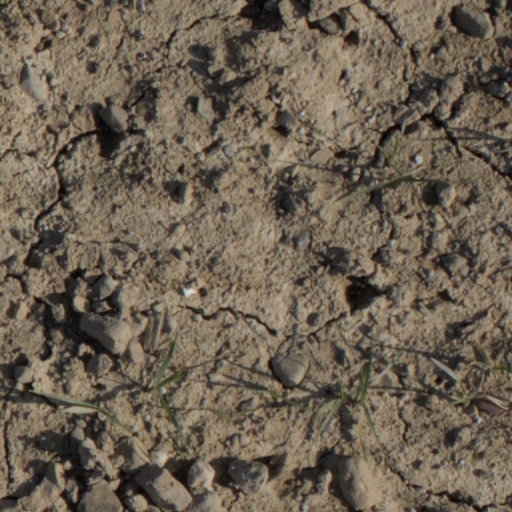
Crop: wheat